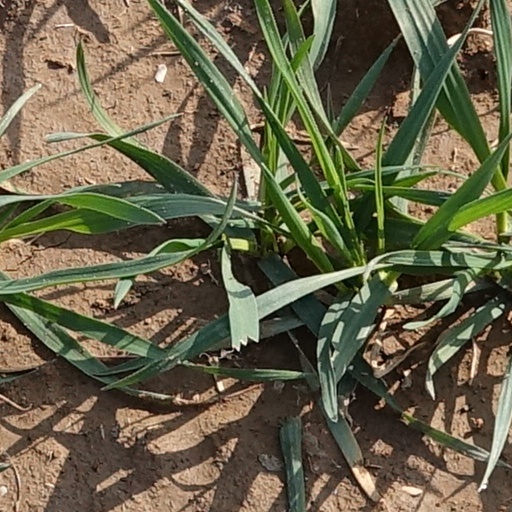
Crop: wheat